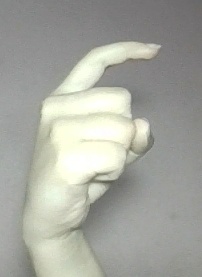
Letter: ra